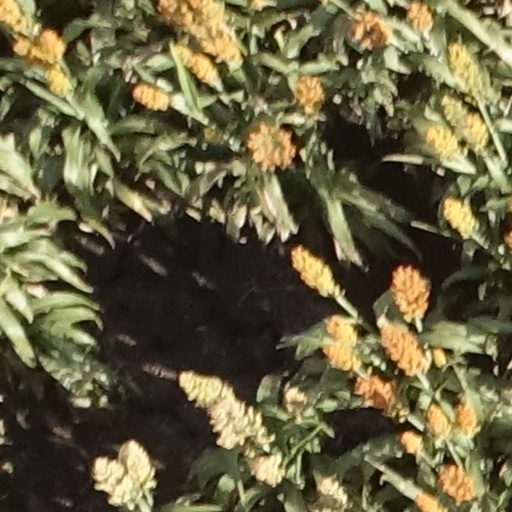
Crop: sorghum